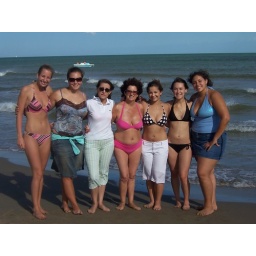
the girls at the beach at the delta. my two professors are in the middle, maite and carmen